John Diefenbaker

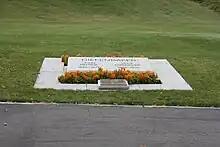
The Diefenbaker grave, close by the Diefenbaker Centre

By mid-1961, differences in monetary policy led to open conflict with Bank of Canada Governor Coyne, who adhered to a tight money policy. Appointed by St. Laurent to a term expiring in December 1961, Coyne could only be dismissed before then by the passing of an Act of Parliament. Coyne defended his position by giving public speeches, to the dismay of the government. The Cabinet was also angered when it learned that Coyne and his board had passed amendments to the bank's pension scheme which greatly increased Coyne's pension, without publishing the amendments in the "Canada Gazette" as required by law. Negotiations between Minister of Finance Fleming and Coyne for the latter's resignation broke down, with the governor making the dispute public, and Diefenbaker sought to dismiss Coyne by legislation. Diefenbaker was able to get legislation to dismiss Coyne through the House, but the Liberal-controlled Senate invited Coyne to testify before one of its committees. After giving the governor a platform against the government, the committee then chose to take no further action, adding its view that Coyne had done nothing wrong. Once he had the opportunity to testify (denied him in the Commons), Coyne resigned, keeping his increased pension, and the government was extensively criticized in the press.